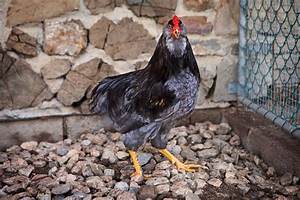
Label: gallina